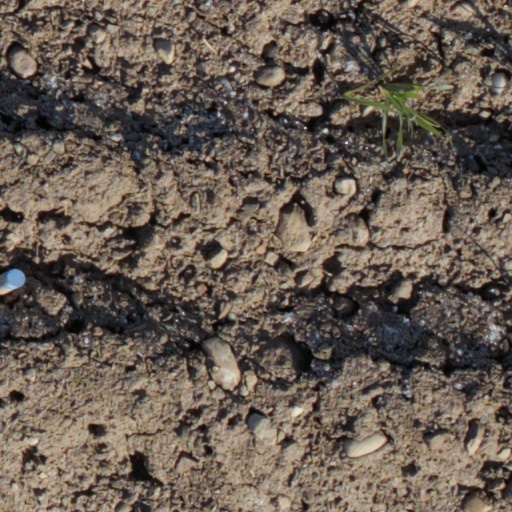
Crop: wheat